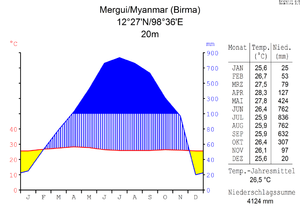
Mergui ou Myeik est une ville de la Région de Tanintharyi, dans le sud de la Birmanie. Elle se trouve sur la côte de la mer d'Andaman, face aux îles Mergui. C'est une région de contrebande avec la Thaïlande.